George Henriquez

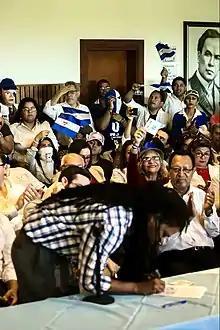
Supporters including Saturnino Cerrato (front row, right) applaud as Henriquez signs the National Coalition proclamation in February 2020

On February 25, 2020, Henriquez signed the proclamation of unity of the National Coalition, on behalf of the YATAMA regional party. The signatory organizations pledged to work to develop a unified opposition to mount an electoral challenge to Daniel Ortega, following on years of protest in the country. The other representatives signing the document were Jesús Tefel, Medardo Mairena, Carlos Tünnerman, Saturnino Cerrato, Luis Fley, and María Haydee Osuna.